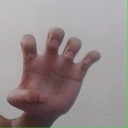
अक्षर: झ